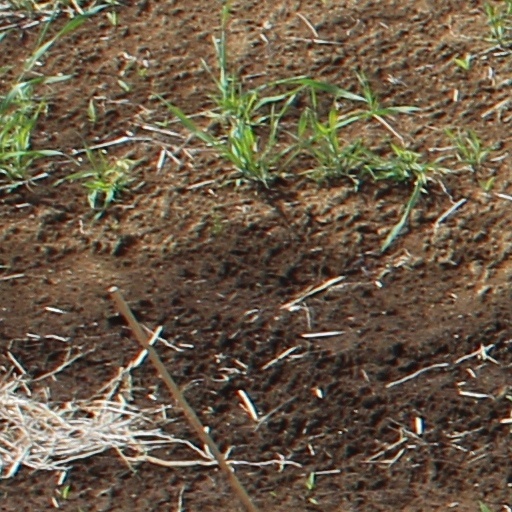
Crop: wheat